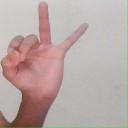
अक्षर: ण